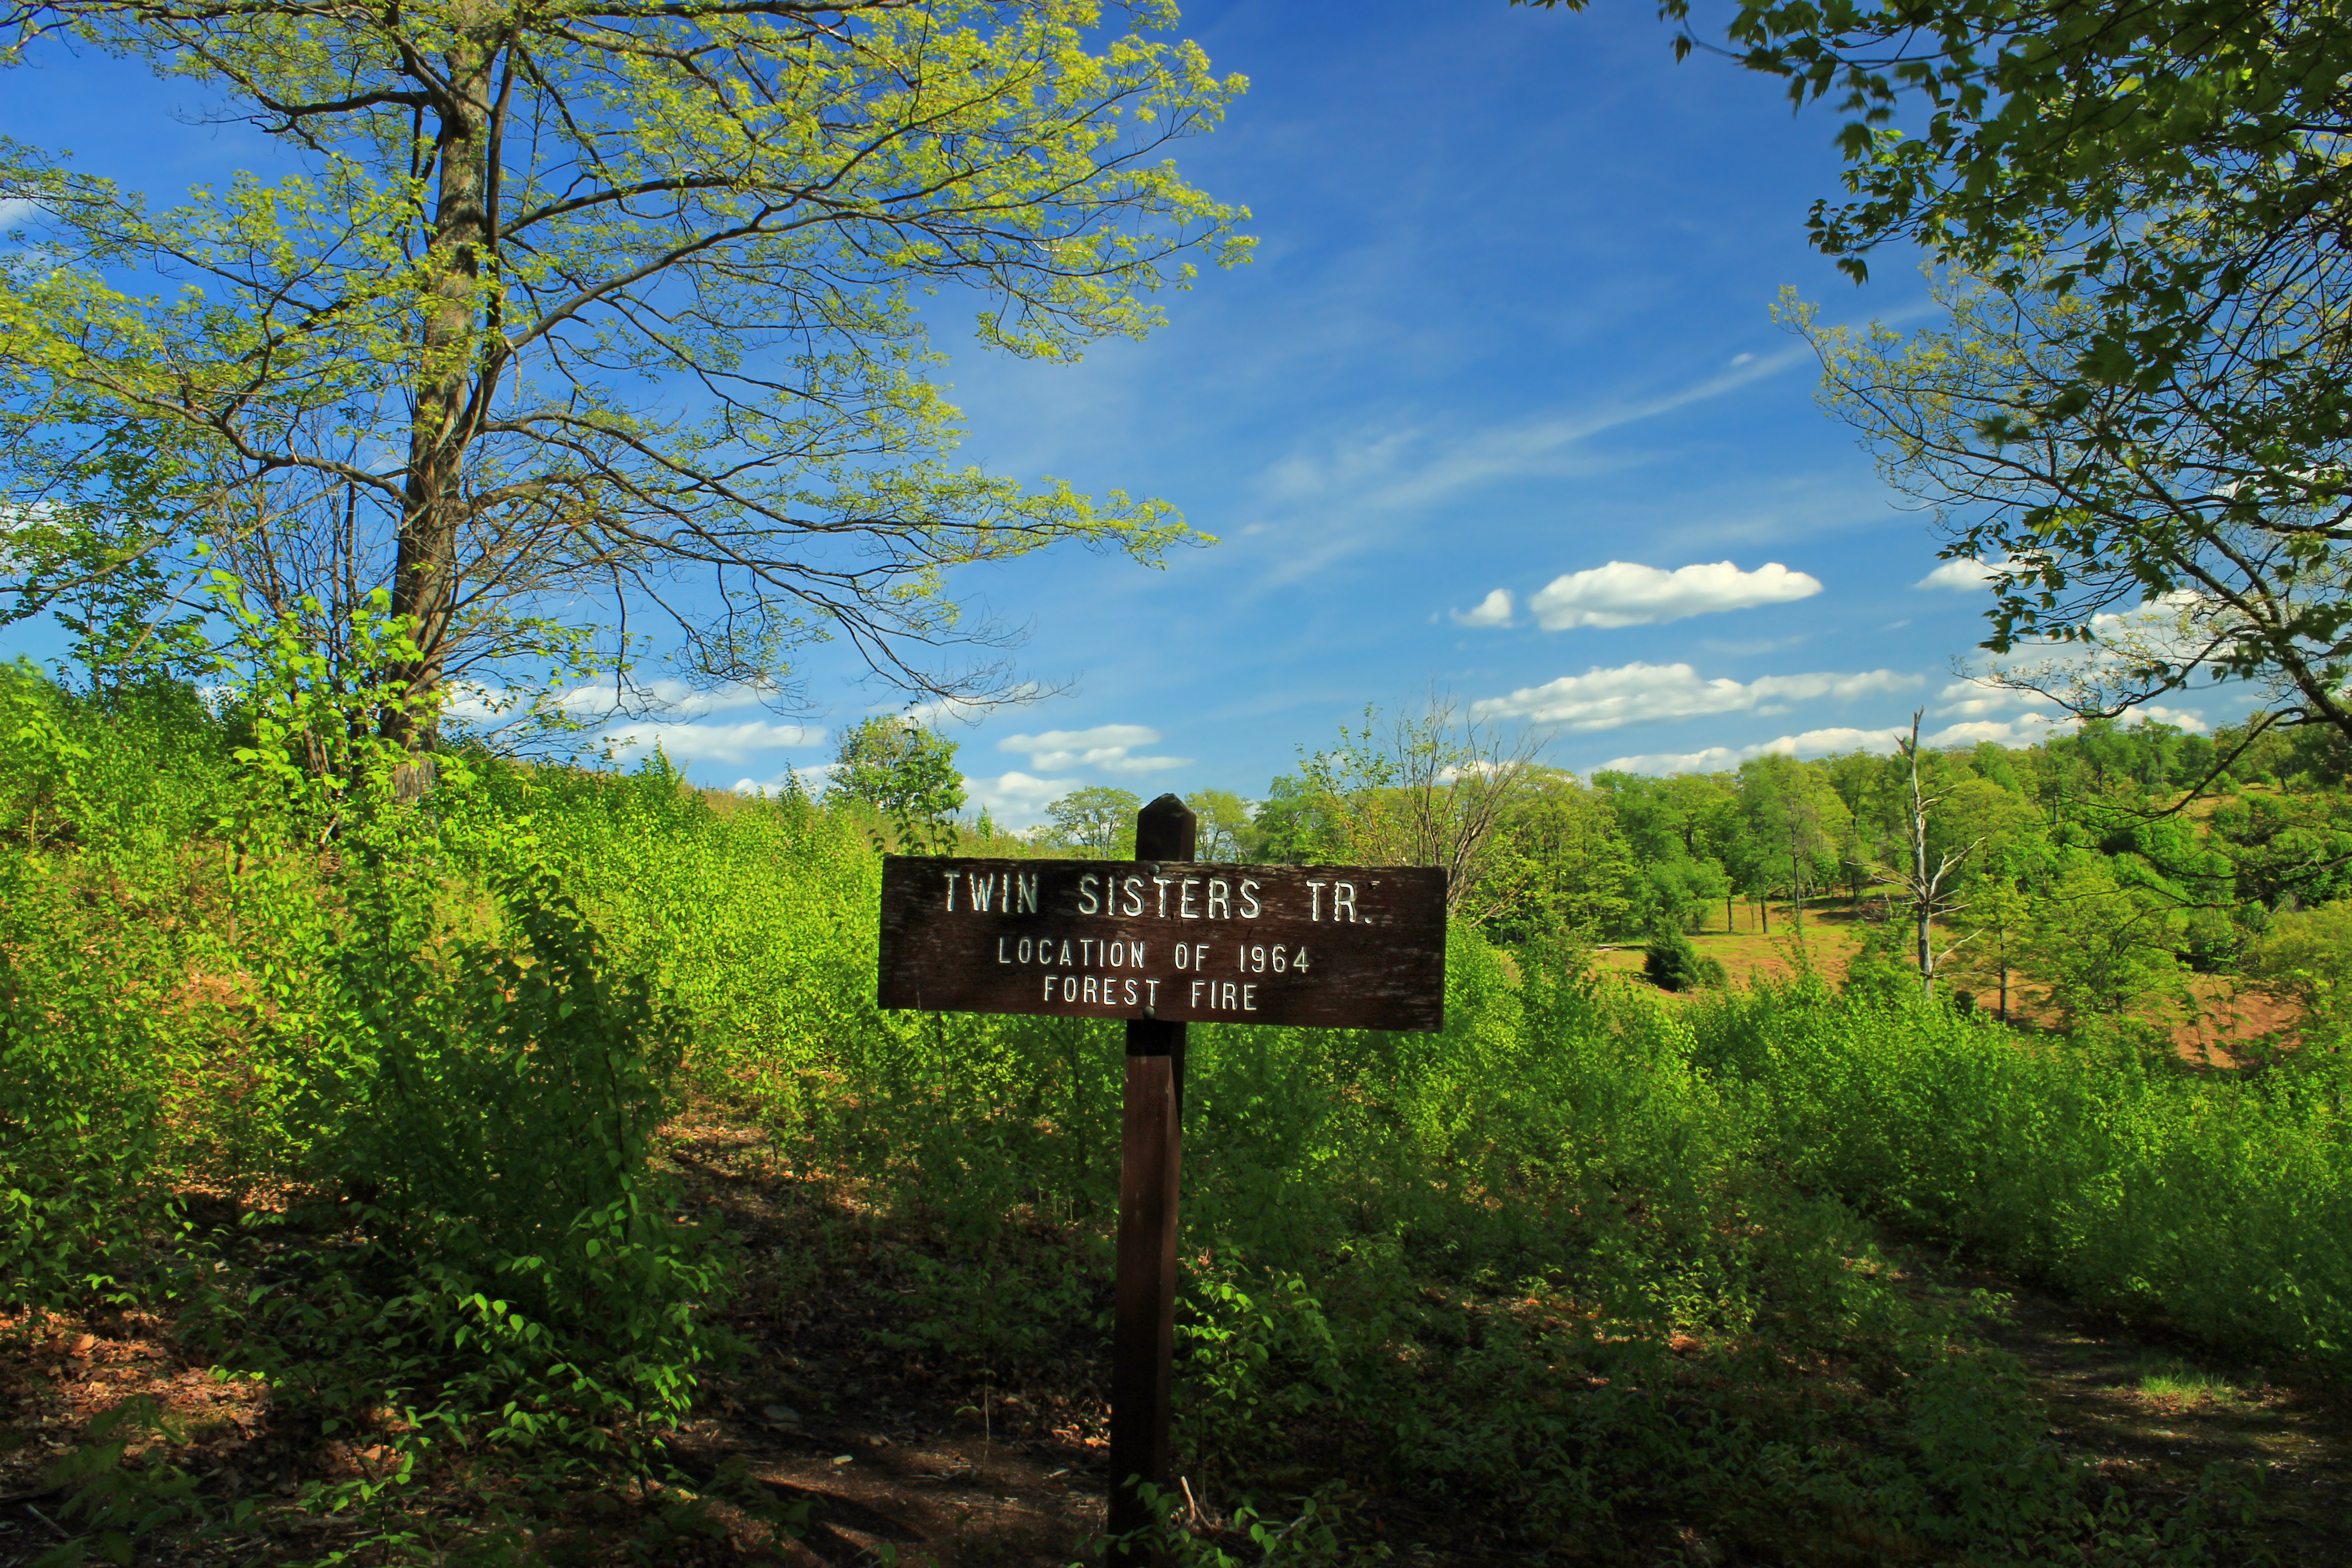
landscape, tree, nature, forest, wilderness, mountain, sky, hiking, trail, meadow, leaf, sign, spring, autumn, park, cumulus, ridge, trees, hills, creativecommons, clouds, mountains, appalachianmountains, trailsign, alleghenyplateau, pennsylvaniawilds, pennsylvania, pottercounty, twinsisterstrail, hammersleywildarea, elklickknob, woodland, habitat, ecosystem, rural area, nature reserve, biome, natural environment, woody plant